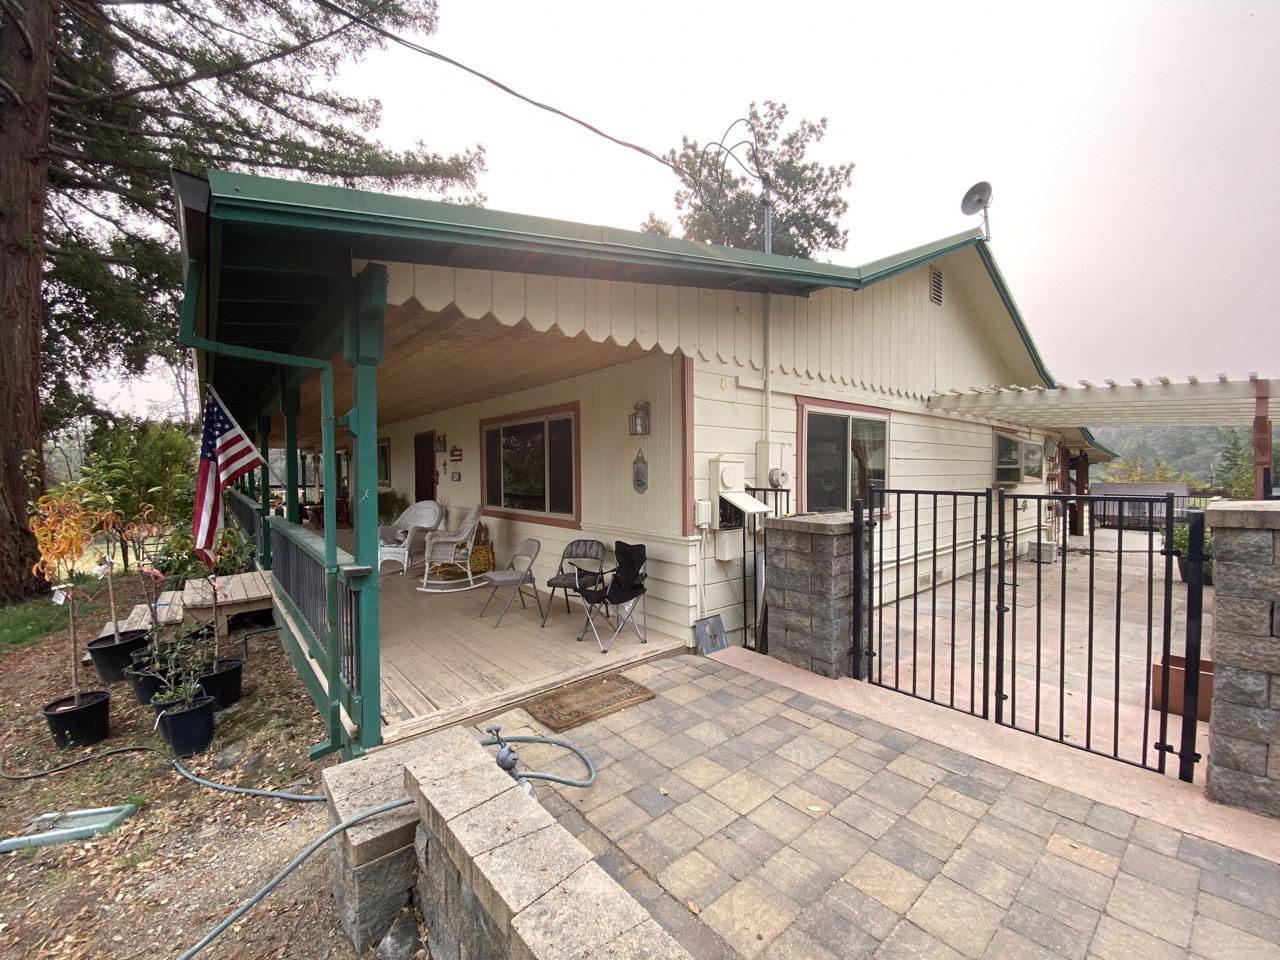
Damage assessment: no_damage